William Floyd (mathematician)

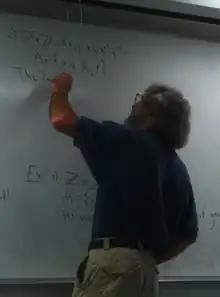
Dr. Floyd discusses languages over the integer lattice.

William J. Floyd is an American mathematician specializing in topology. He is currently a professor at Virginia Polytechnic Institute and State University.